Toledo Zoo & Aquarium

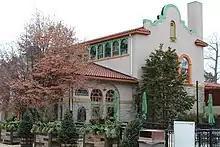

The Toledo Zoo began in 1900 when a woodchuck was donated by Megan Cole to the Walbridge Park. By the end of its first year, the Toledo Zoo had a collection of 39 animals, most of which were donated. The park was unprepared for these donations and was forced to use temporary housing such as ravines and boxes for exhibits. In November 1901, the Toledo Zoo nearly lost its entire collection when the winter housing for the animals caught fire. As a result, in 1907, the Toledo Zoo built its first brick building for housing animals, known as the Lion House. During the early years at the Toledo Zoo, most animals were acquired through donations and circuses, and, due to a lack of proper housing, animal escapes were common. In June 1913, the Toledo Zoological Society (TZS) was founded to spur development with William H. Roemer serving as the first president. By 1916, the Toledo Zoo had grown to a population of 471 animals. In 1922, a change to the organizational structure of the zoo occurred when Percy Jones, the TZS president, created the role of Zoo Director, also known as the Curator of the Toledo Zoo & Aquarium. Frank Skeldon was the first curator for the zoo. Jones and Skeldon pushed the zoo towards national recognition.